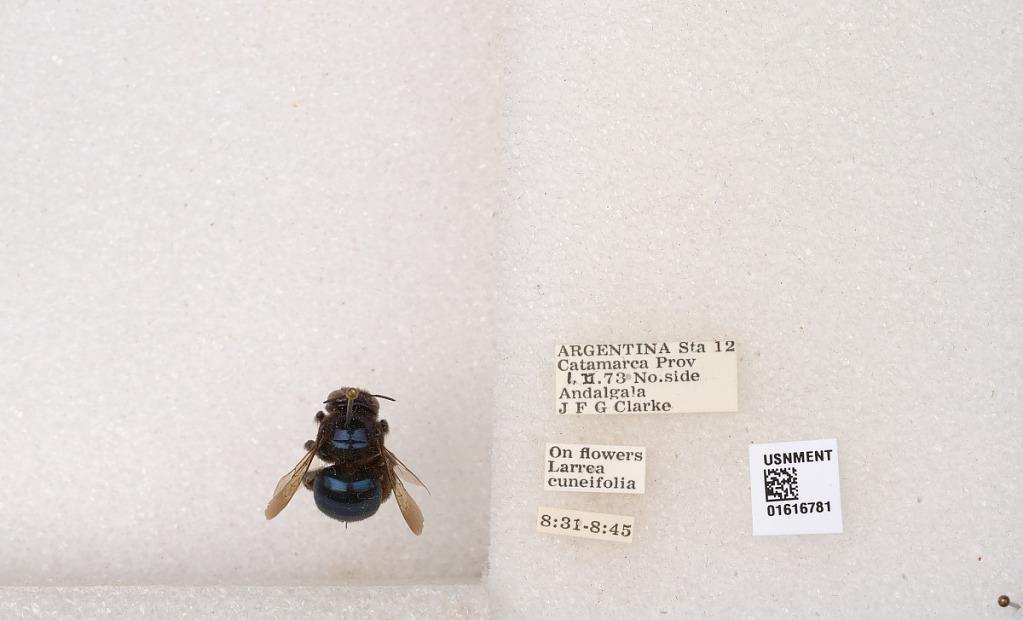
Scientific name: Xylocopa (Schonnherria) splendidula Lepeletier
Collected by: J. Clarke
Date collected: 1973-2-1
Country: Argentina
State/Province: Catamarca
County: Andalgala
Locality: Sta. 12, No. side Andalgala